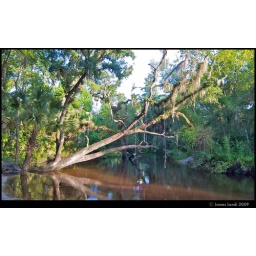
Rope swings from bike path directly under bridge